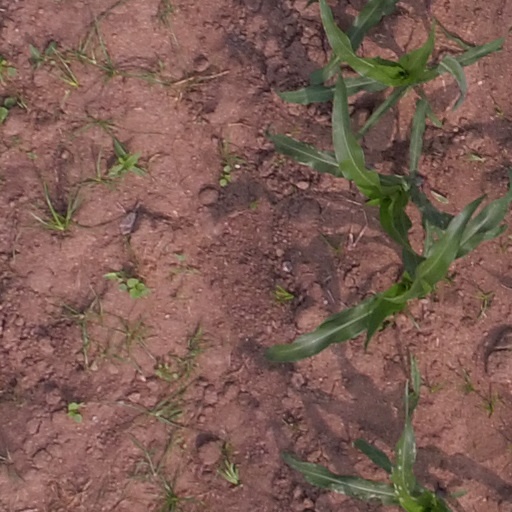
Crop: maize; corn